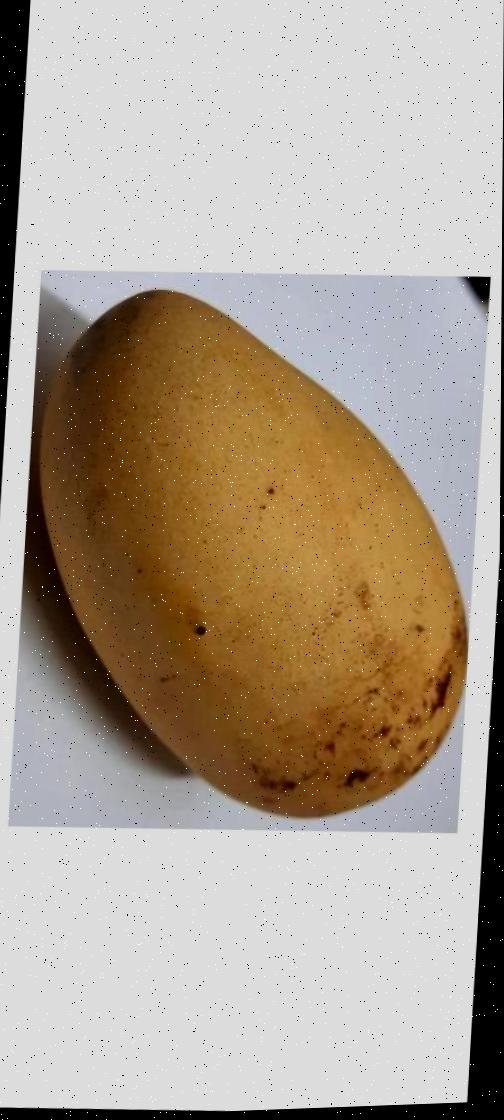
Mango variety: Katimon